Byeolmangseongji

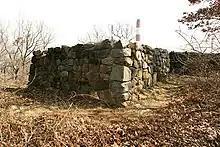
Byeolmangseong Fortress

Byeolmangseong Fortress is a Joseon-era military stronghold in Ansan, South Korea. It dates to the 14th century. It linked the two valleys and was guarding the nearby seacoast.